Kriya Yoga Express

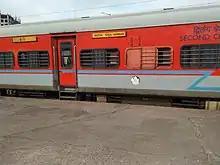
LHB coach of Kriya Yoga Express.

The 18615 Kriya Yoga Express covers the distance of 421 kilometres in 08 Hours 35 minutes (47km/h) and in 09 Hours 05 minutes as 18616 Hatia–Howrah Express (47km/h).